William Stanley (inventor)

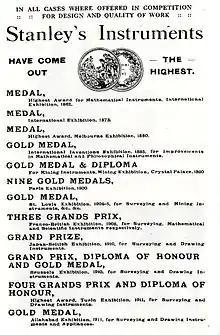
A list of some of the medals won by the Stanley Company, including gold medals and Grands Prix

By 1881, Stanley was employing 80 people and producing 3,000 technical items, as detailed in his catalogue. A few years later, in 1885, Stanley was given a gold medal at the International Inventors Exhibition at Wembley. The rapid growth of his business led to the opening of branches at Lincoln's Inn, at London Bridge and at South Norwood. His 1890 catalogue shows that the company were selling Magic Lanterns, with a variety of slides including such subjects as the siege of Paris (1870–1871), the travels of Dr Livingstone and Dante's Inferno, as well as improving stories for children such as "Mother's Last Words" and "The Drunkard's Children", while in the catalogue for 1891, Stanley refers to the company having 17 branches, with over 130 workmen.